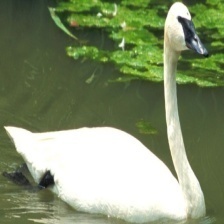
Species: TRUMPTER SWAN
Scientific name: CYGNUS BUCCINATOR
ImageNet parent category: black_swan